U.S. Route 66 in Oklahoma

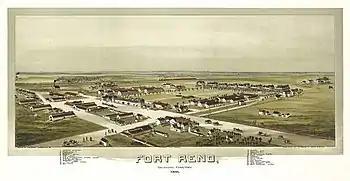
Fort Reno in El Reno, built 1874

Shortly after Narcissa, another section of the old US 66 alignment is available, again as a stretch of sidewalk highway: